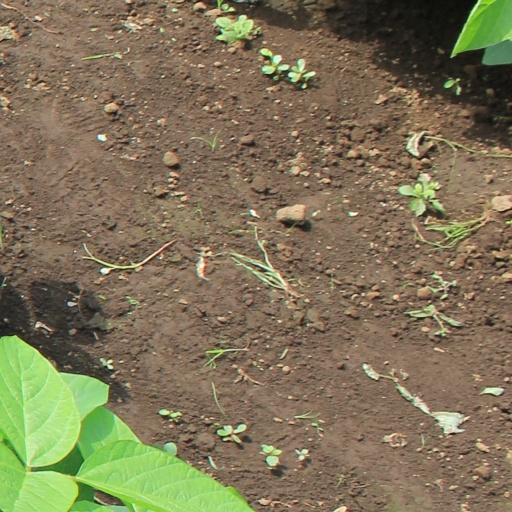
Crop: soybean